Shahrisabz

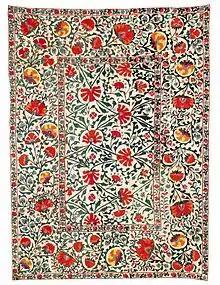
Shahrisabz suzani, first half of 19th century. Suzanis played a central role in the lives of the people of Uzbekistan. This suzani derives its particular appeal from its high proportion of light and brilliant colours: golden yellow, orange, ochre and light blue.

Formerly known as Kesh or Kish ("heart-pleasing") and tentatively identified with the ancient Nautaca, Shahrisabz is one of Central Asia’s most ancient cities. It was founded more than 2,700 years ago and formed a part of the Achaemenid Empire or Persia from the 6th to 4th centuries BC. Throughout this period Kesh remained an important urban center of Sogdiana, a major province within the Empire. Documents from the late Achaemenid period speak of the renovation of the city's walls. It has been known as Shahrisabz since the Timurid era.